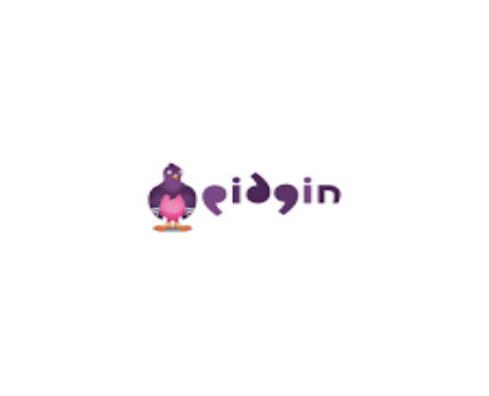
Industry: Others